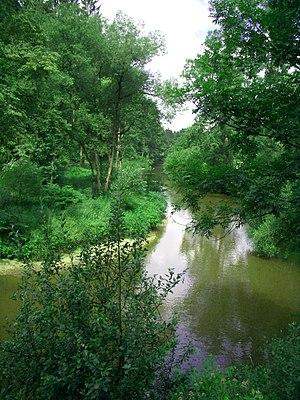
L'Aist est une rivière de Haute-Autriche, affluent du Danube.